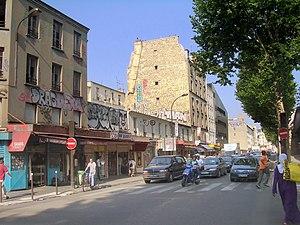
Vue de du Boulevard de la Chapelle dans le quartier parisien de La Chapelle (XVIIIe).
L'Île-de-France est une région historique et administrative française. Il s'agit d'une région très fortement peuplée, qui représente à elle seule 18,8 % de la population de la France métropolitaine sur seulement 2,2 % de sa superficie, ce qui en fait la région la plus peuplée et la plus densément peuplée de France. Ses habitants sont appelés les Franciliens. Parfois désignée improprement comme la « région parisienne », elle est fortement centralisée sur l'agglomération parisienne, qui s'étend sur 23,7 % de la surface régionale, mais où habite 88,6 % de sa population. L'aire urbaine de Paris recouvre, quant à elle, la quasi-totalité de la superficie francilienne et des portions de régions limitrophes.